Cain at Abel

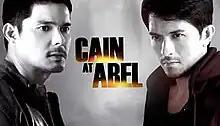
Title card

Cain Abel ( / international title: "Color of My Blood") is a Philippine television drama action series broadcast by GMA Network. Directed by Mark A. Reyes, it stars Dingdong Dantes and Dennis Trillo. It premiered on November 19, 2018 on the network's Telebabad line up. The series concluded on February 15, 2019 with a total of 65 episodes.